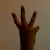
The image shows a hand gesture representing the number 6 in Indian Sign Language.